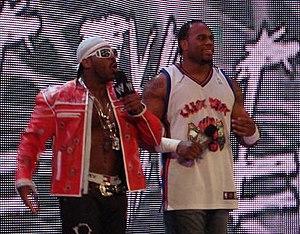
Cryme Tyme est une équipe de catcheurs composé de JTG et de Shad Gaspard. L'équipe se forme début 2006 à l'Ohio Valley Wrestling où les deux hommes remportent, à deux reprises, le championnat par équipe de cette fédération sous le nom de Shad Gaspard et The Neighborhoodie. Ils rejoignent par la suite la World Wrestling Entertainment en septembre 2006, où ils changent de nom pour devenir Cryme Tyme. Toutefois, l'année suivante, ils sont tous deux renvoyés la suite d'une altercation entre Shad Gaspard et Trevor Murdoch. Les deux hommes effectuent leur retour à la WWE en mars 2008. L'équipe se voit dissoute en avril 2010.
Jayson Anthony Paul, plus connu sous le nom de JTG, est un catcheur américain né le 10 décembre 1984 à Harlem. Il est connu pour son travail à la World Wrestling Entertainment dans la division Raw.